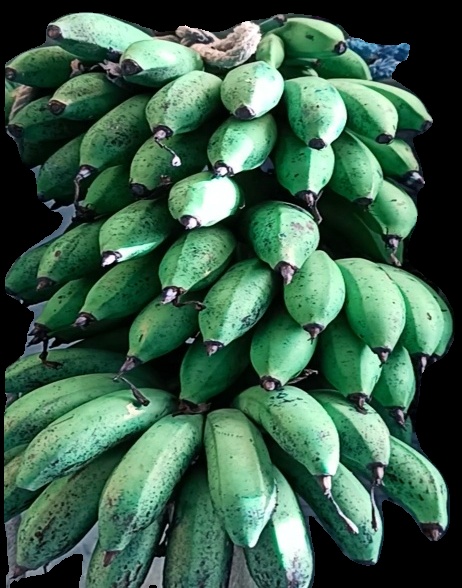
Variety: rasbale
Grade: grade2